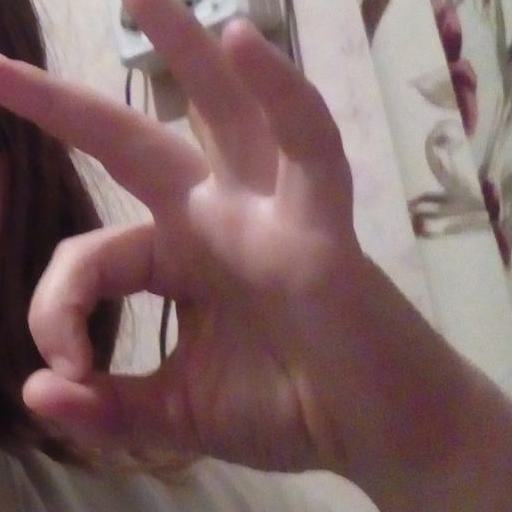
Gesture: ok